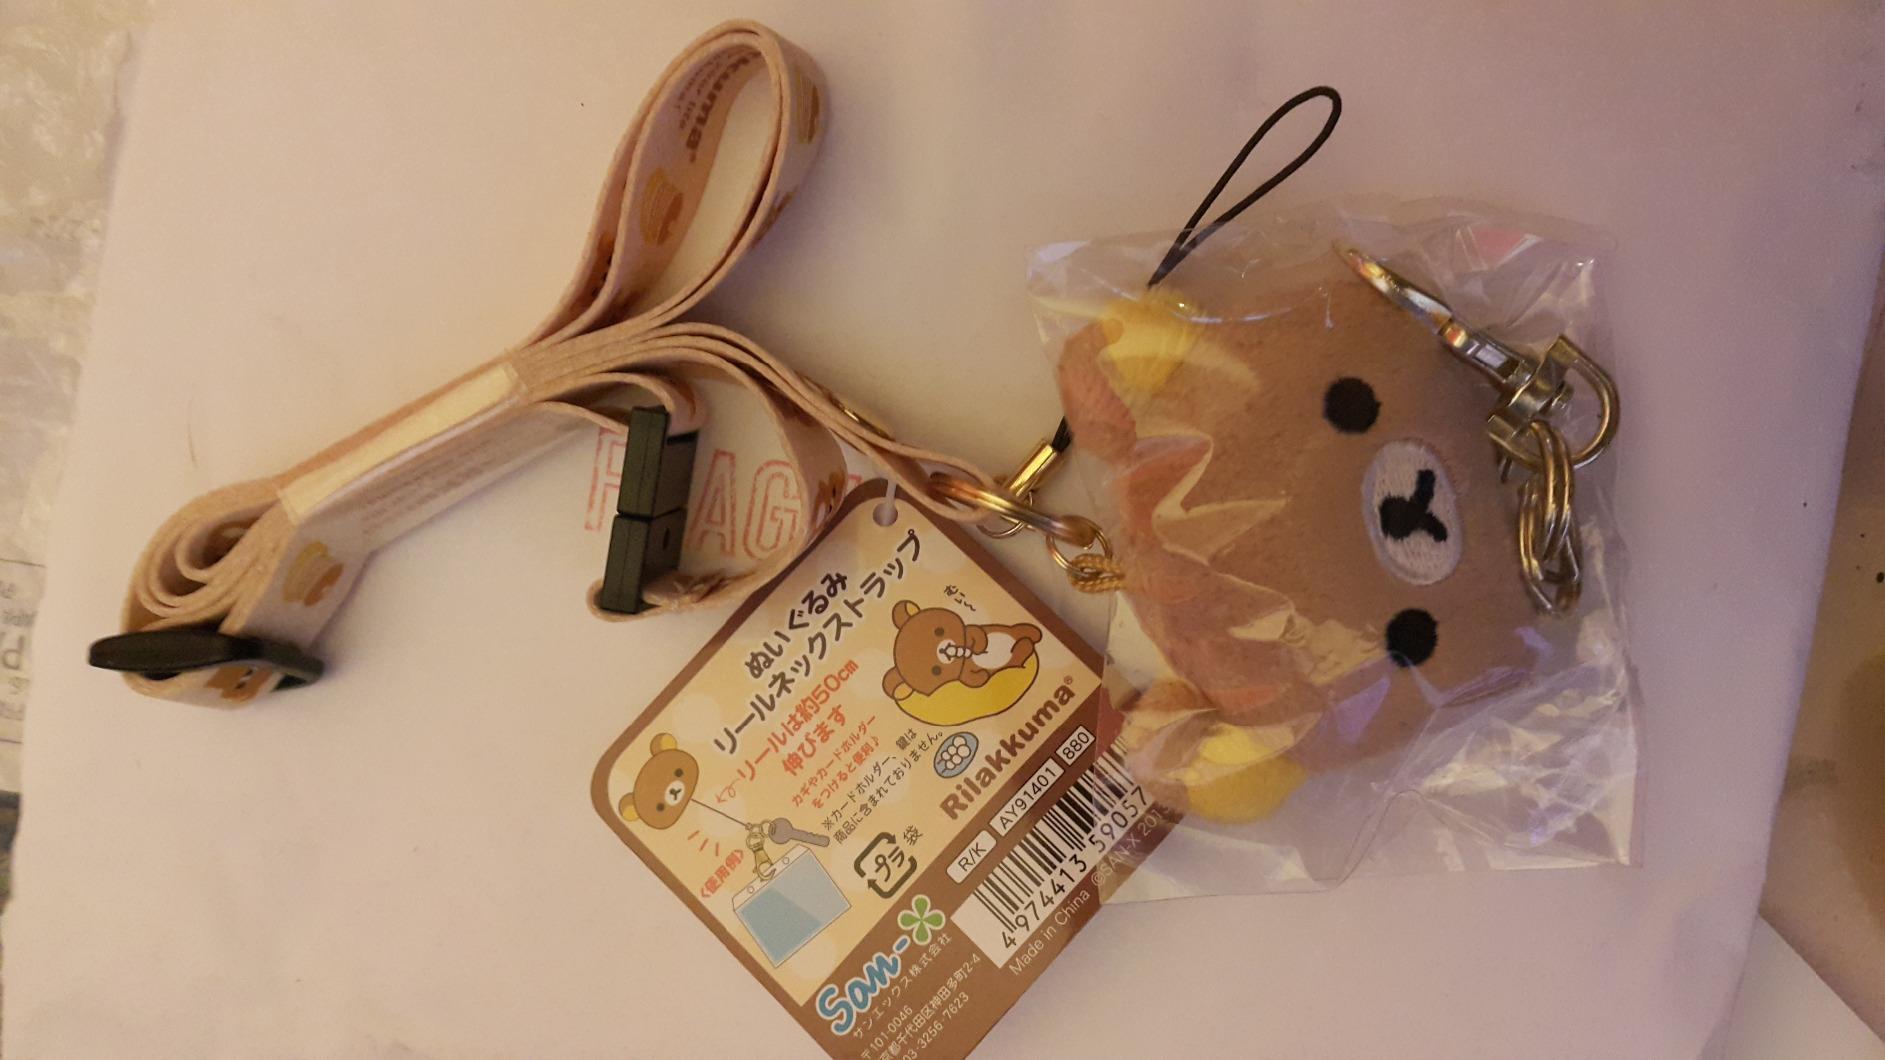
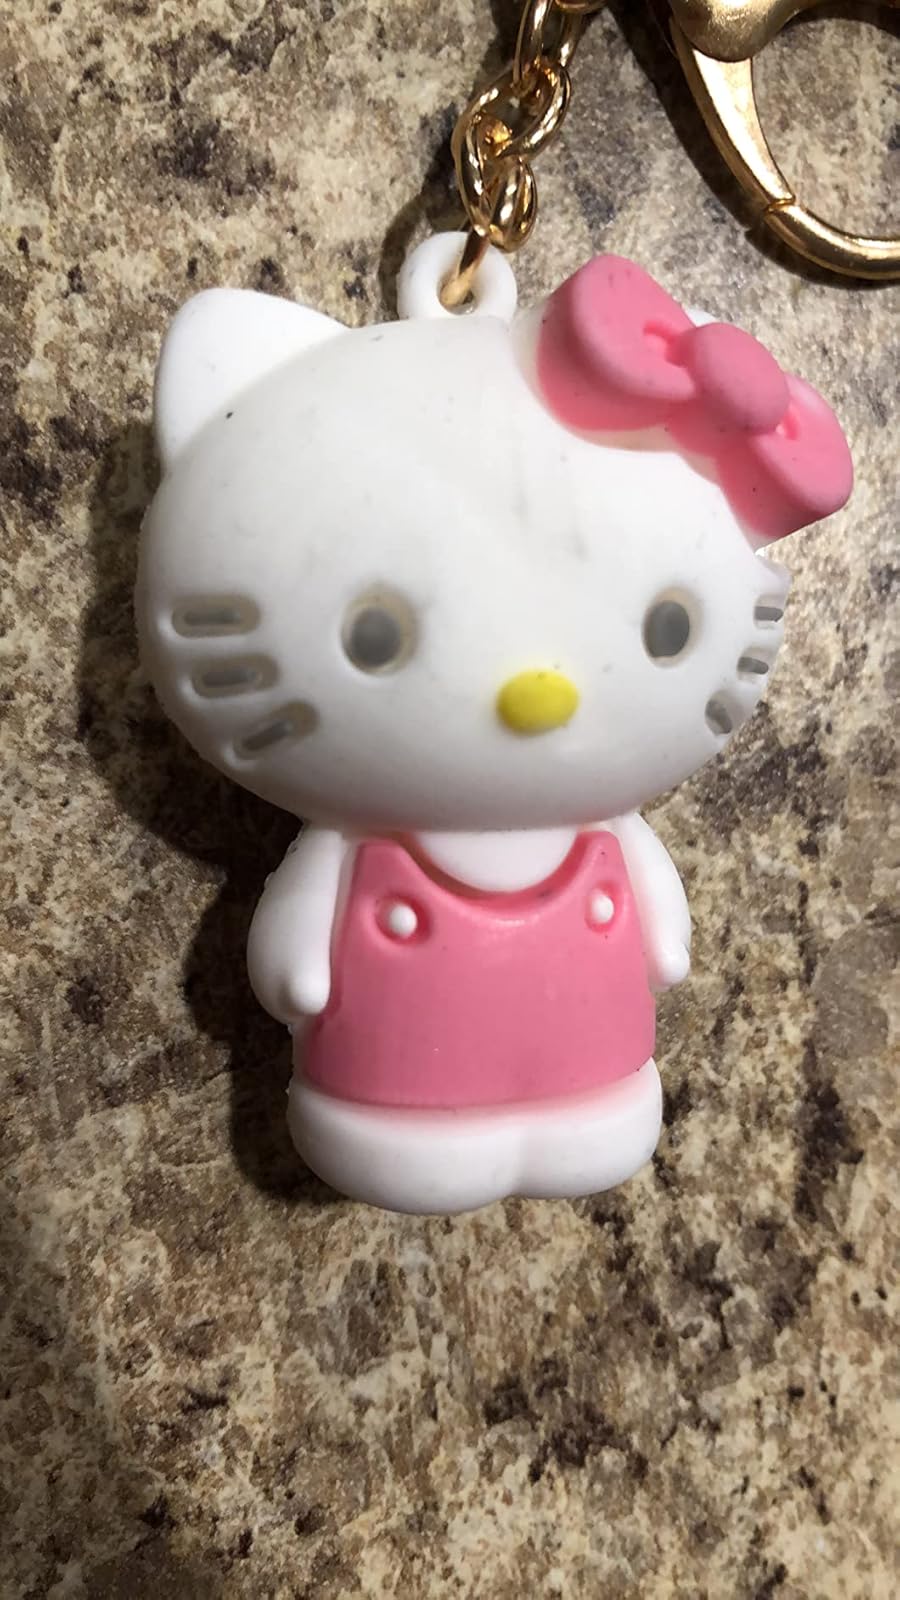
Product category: accessories_keychain
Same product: no